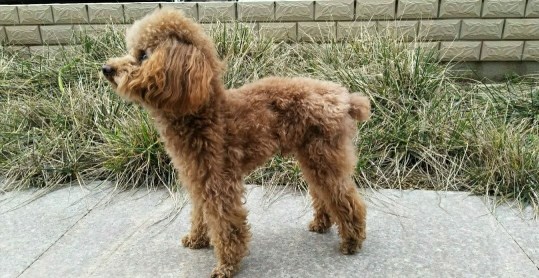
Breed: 7449-n000128-teddy